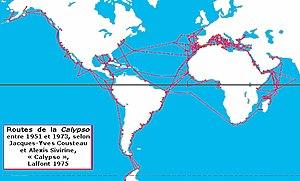
Routes de la Calypso de l'Equipe Cousteau entre 1951 et 1973
La Calypso est le célèbre navire océanographique du commandant Cousteau, avec lequel celui-ci fit de l'exploration scientifique maritime du 24 novembre 1951 jusqu'en janvier 1996 et voyagea, avec son équipe, sur toutes les mers et océans du globe.